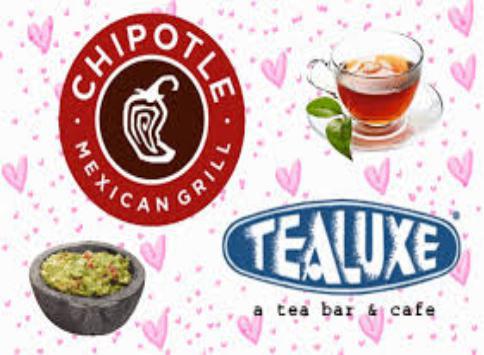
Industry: Food